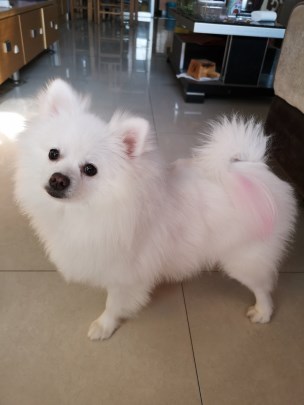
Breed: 1936-n000005-Pomeranian